Saint Javelin

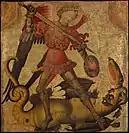
Saint Michael depicted with a sword

The Council of Churches condemned the use of a Madonna-like saint figure with modern weapons of war as blasphemy. This criticism actualized when a mural depicting Saint Javelin that had been painted on the side of a residential building in Kyiv later had the blue halo with its two yellow stylized trident or tryzub painted out, leaving the saint-like figure holding a javelin anti-tank weapon. The muralists, known as Kailas-V, accused mayor of Kyiv Vitali Klitschko of ordering the painting over of the mural's halo.